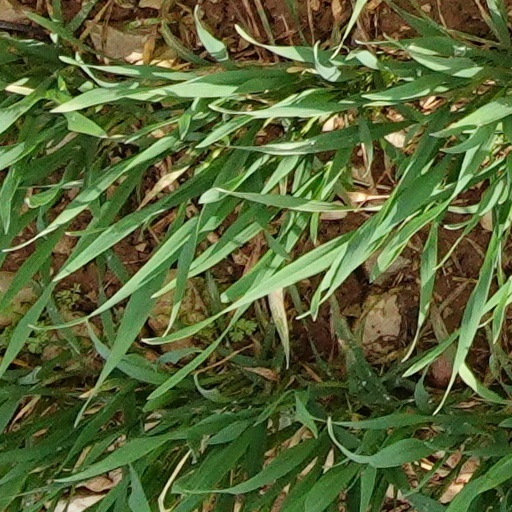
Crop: wheat